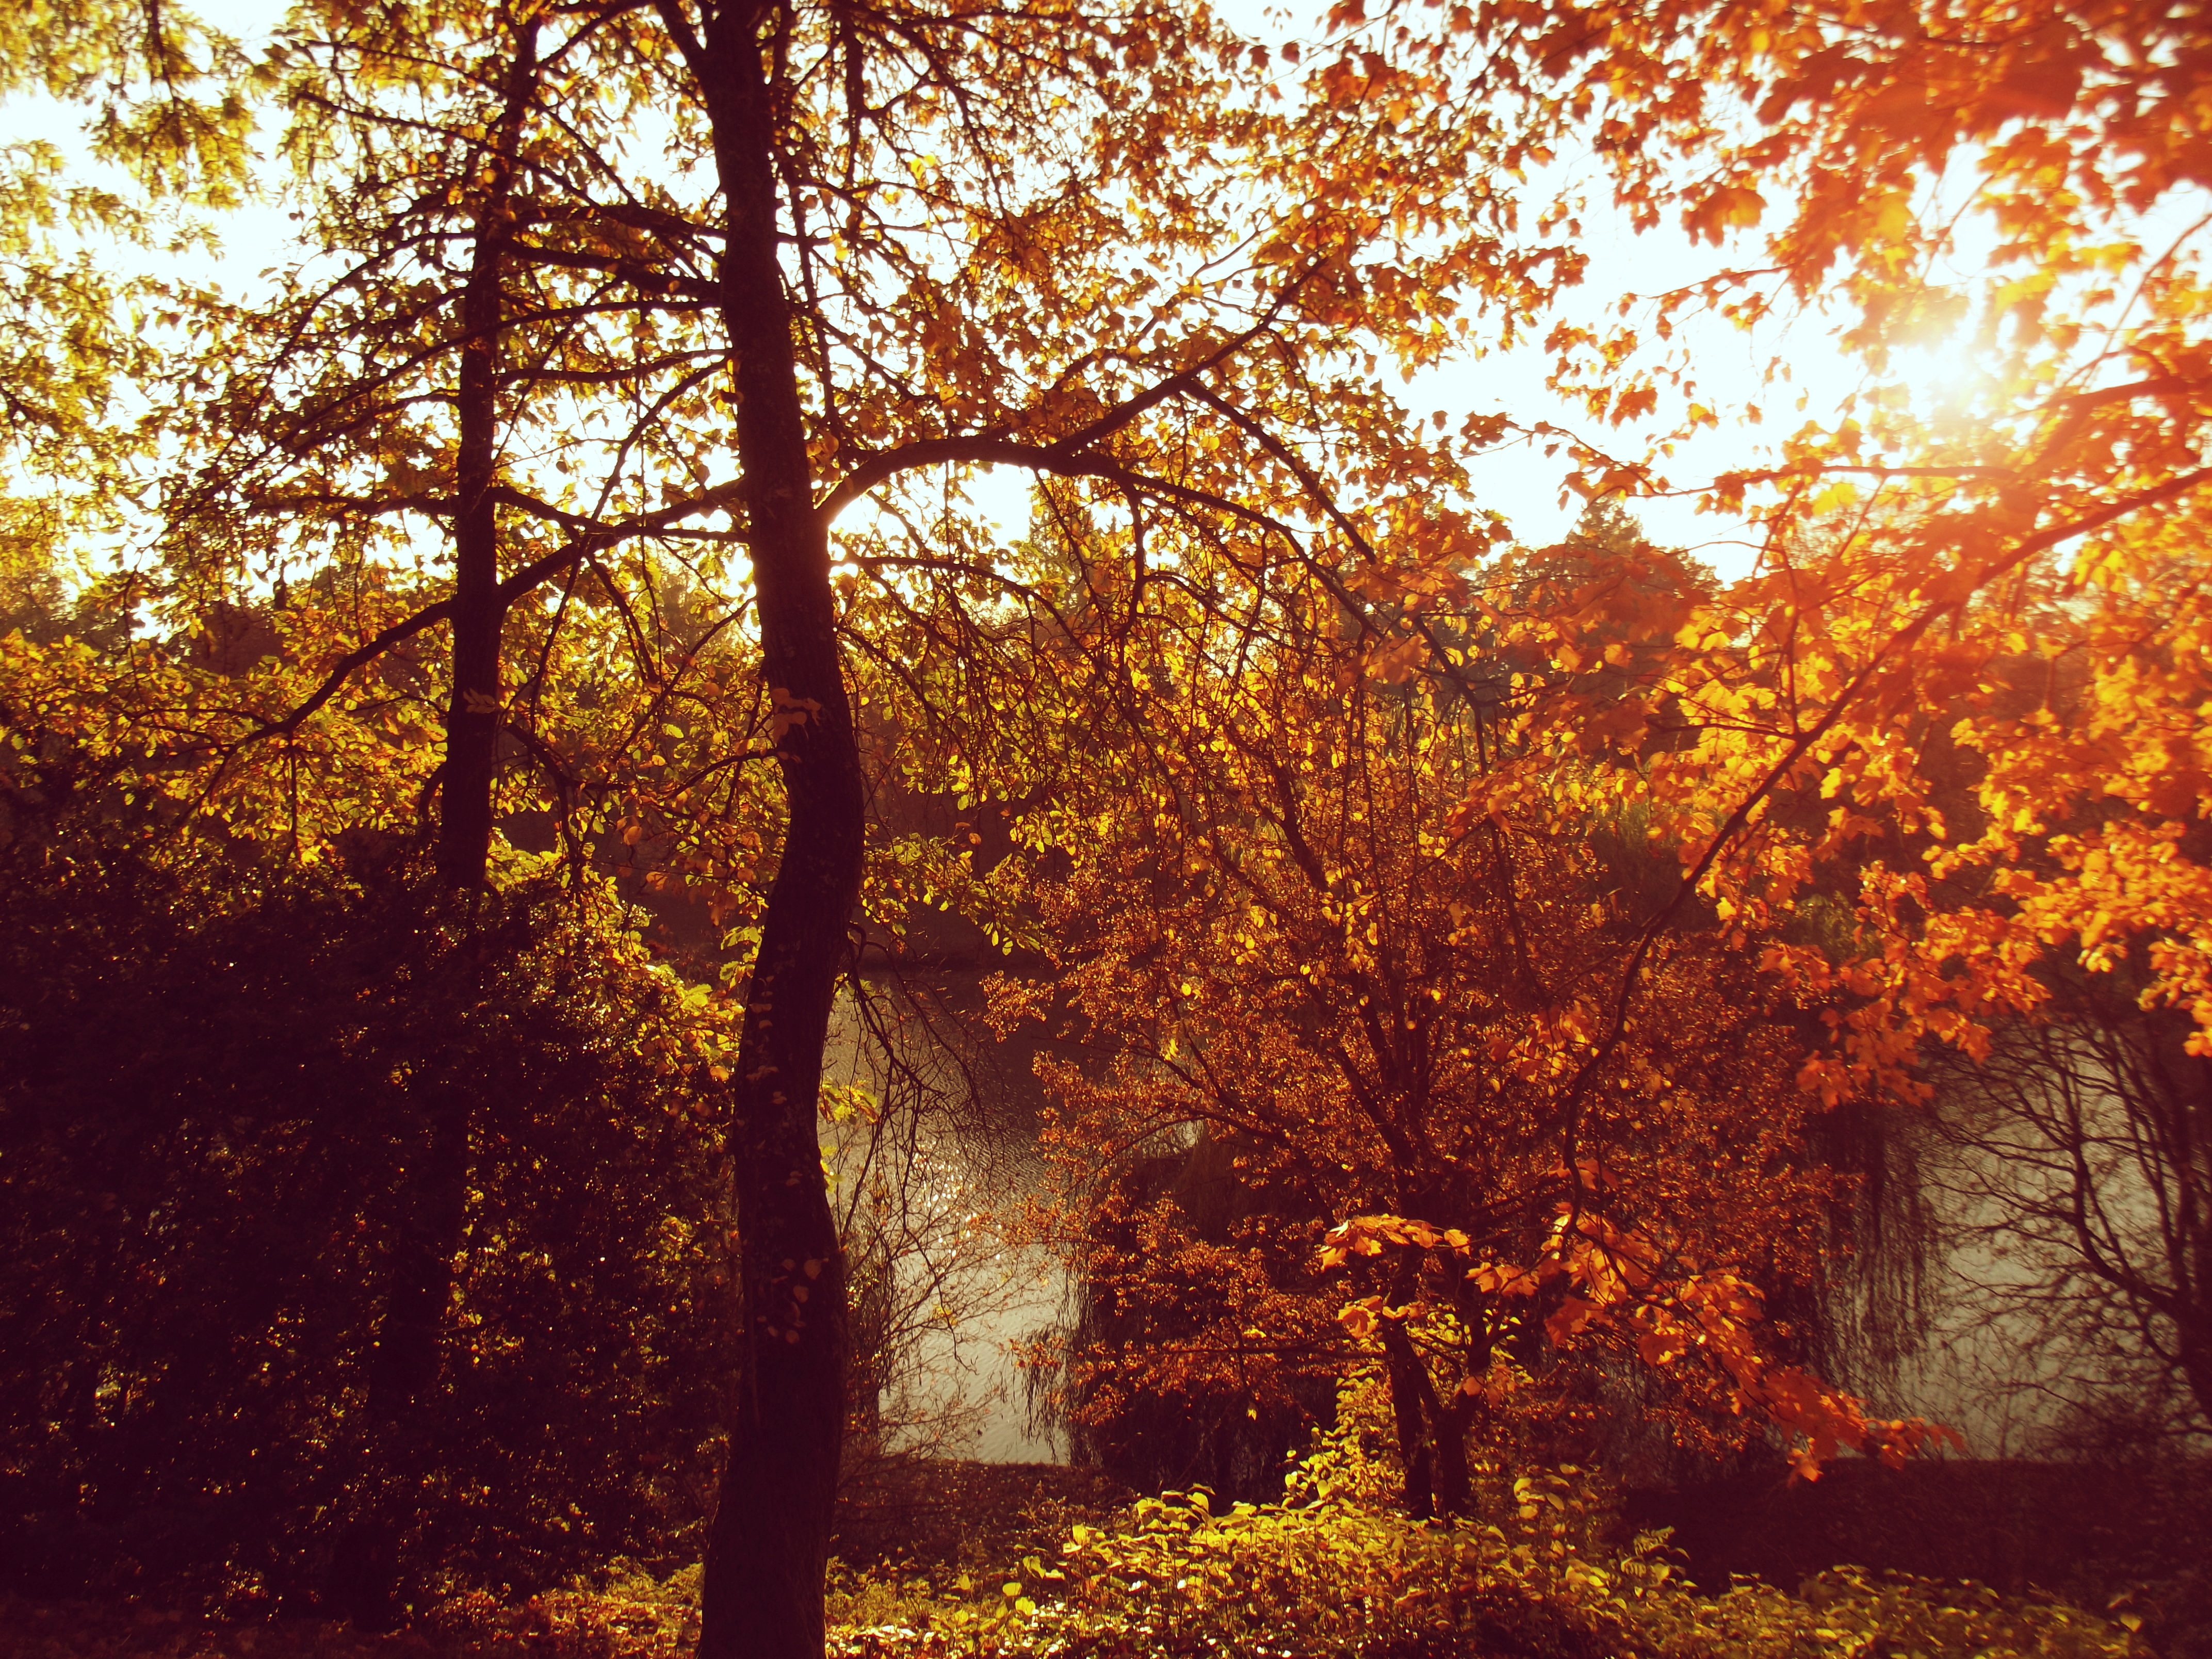
landscape, tree, nature, forest, branch, plant, sun, sunlight, morning, leaf, autumn, season, colors, woodland, habitat, woody plant